County Line (film)

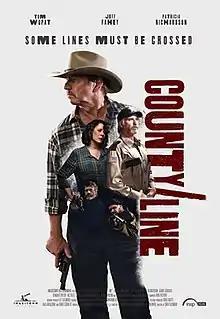
Poster

County Line is an American action Western film which was released in 2018. The film aired on INSP on May 5, 2018. Two sequels were announced, with "" airing in 2022.